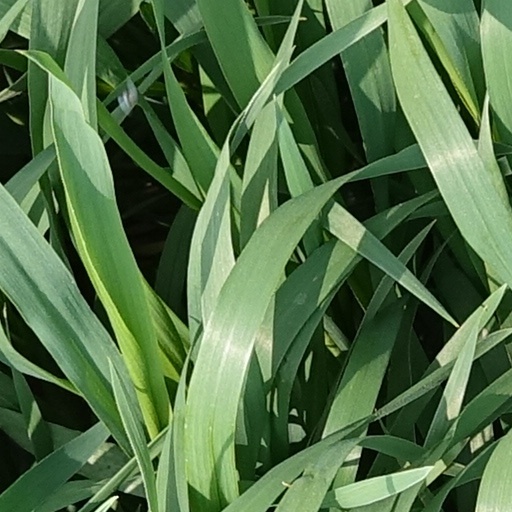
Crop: wheat